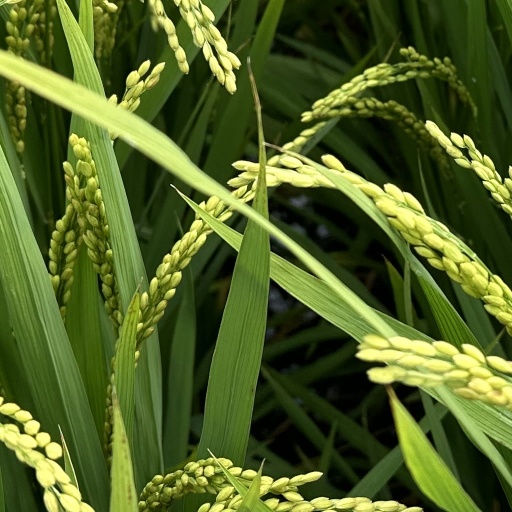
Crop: rice